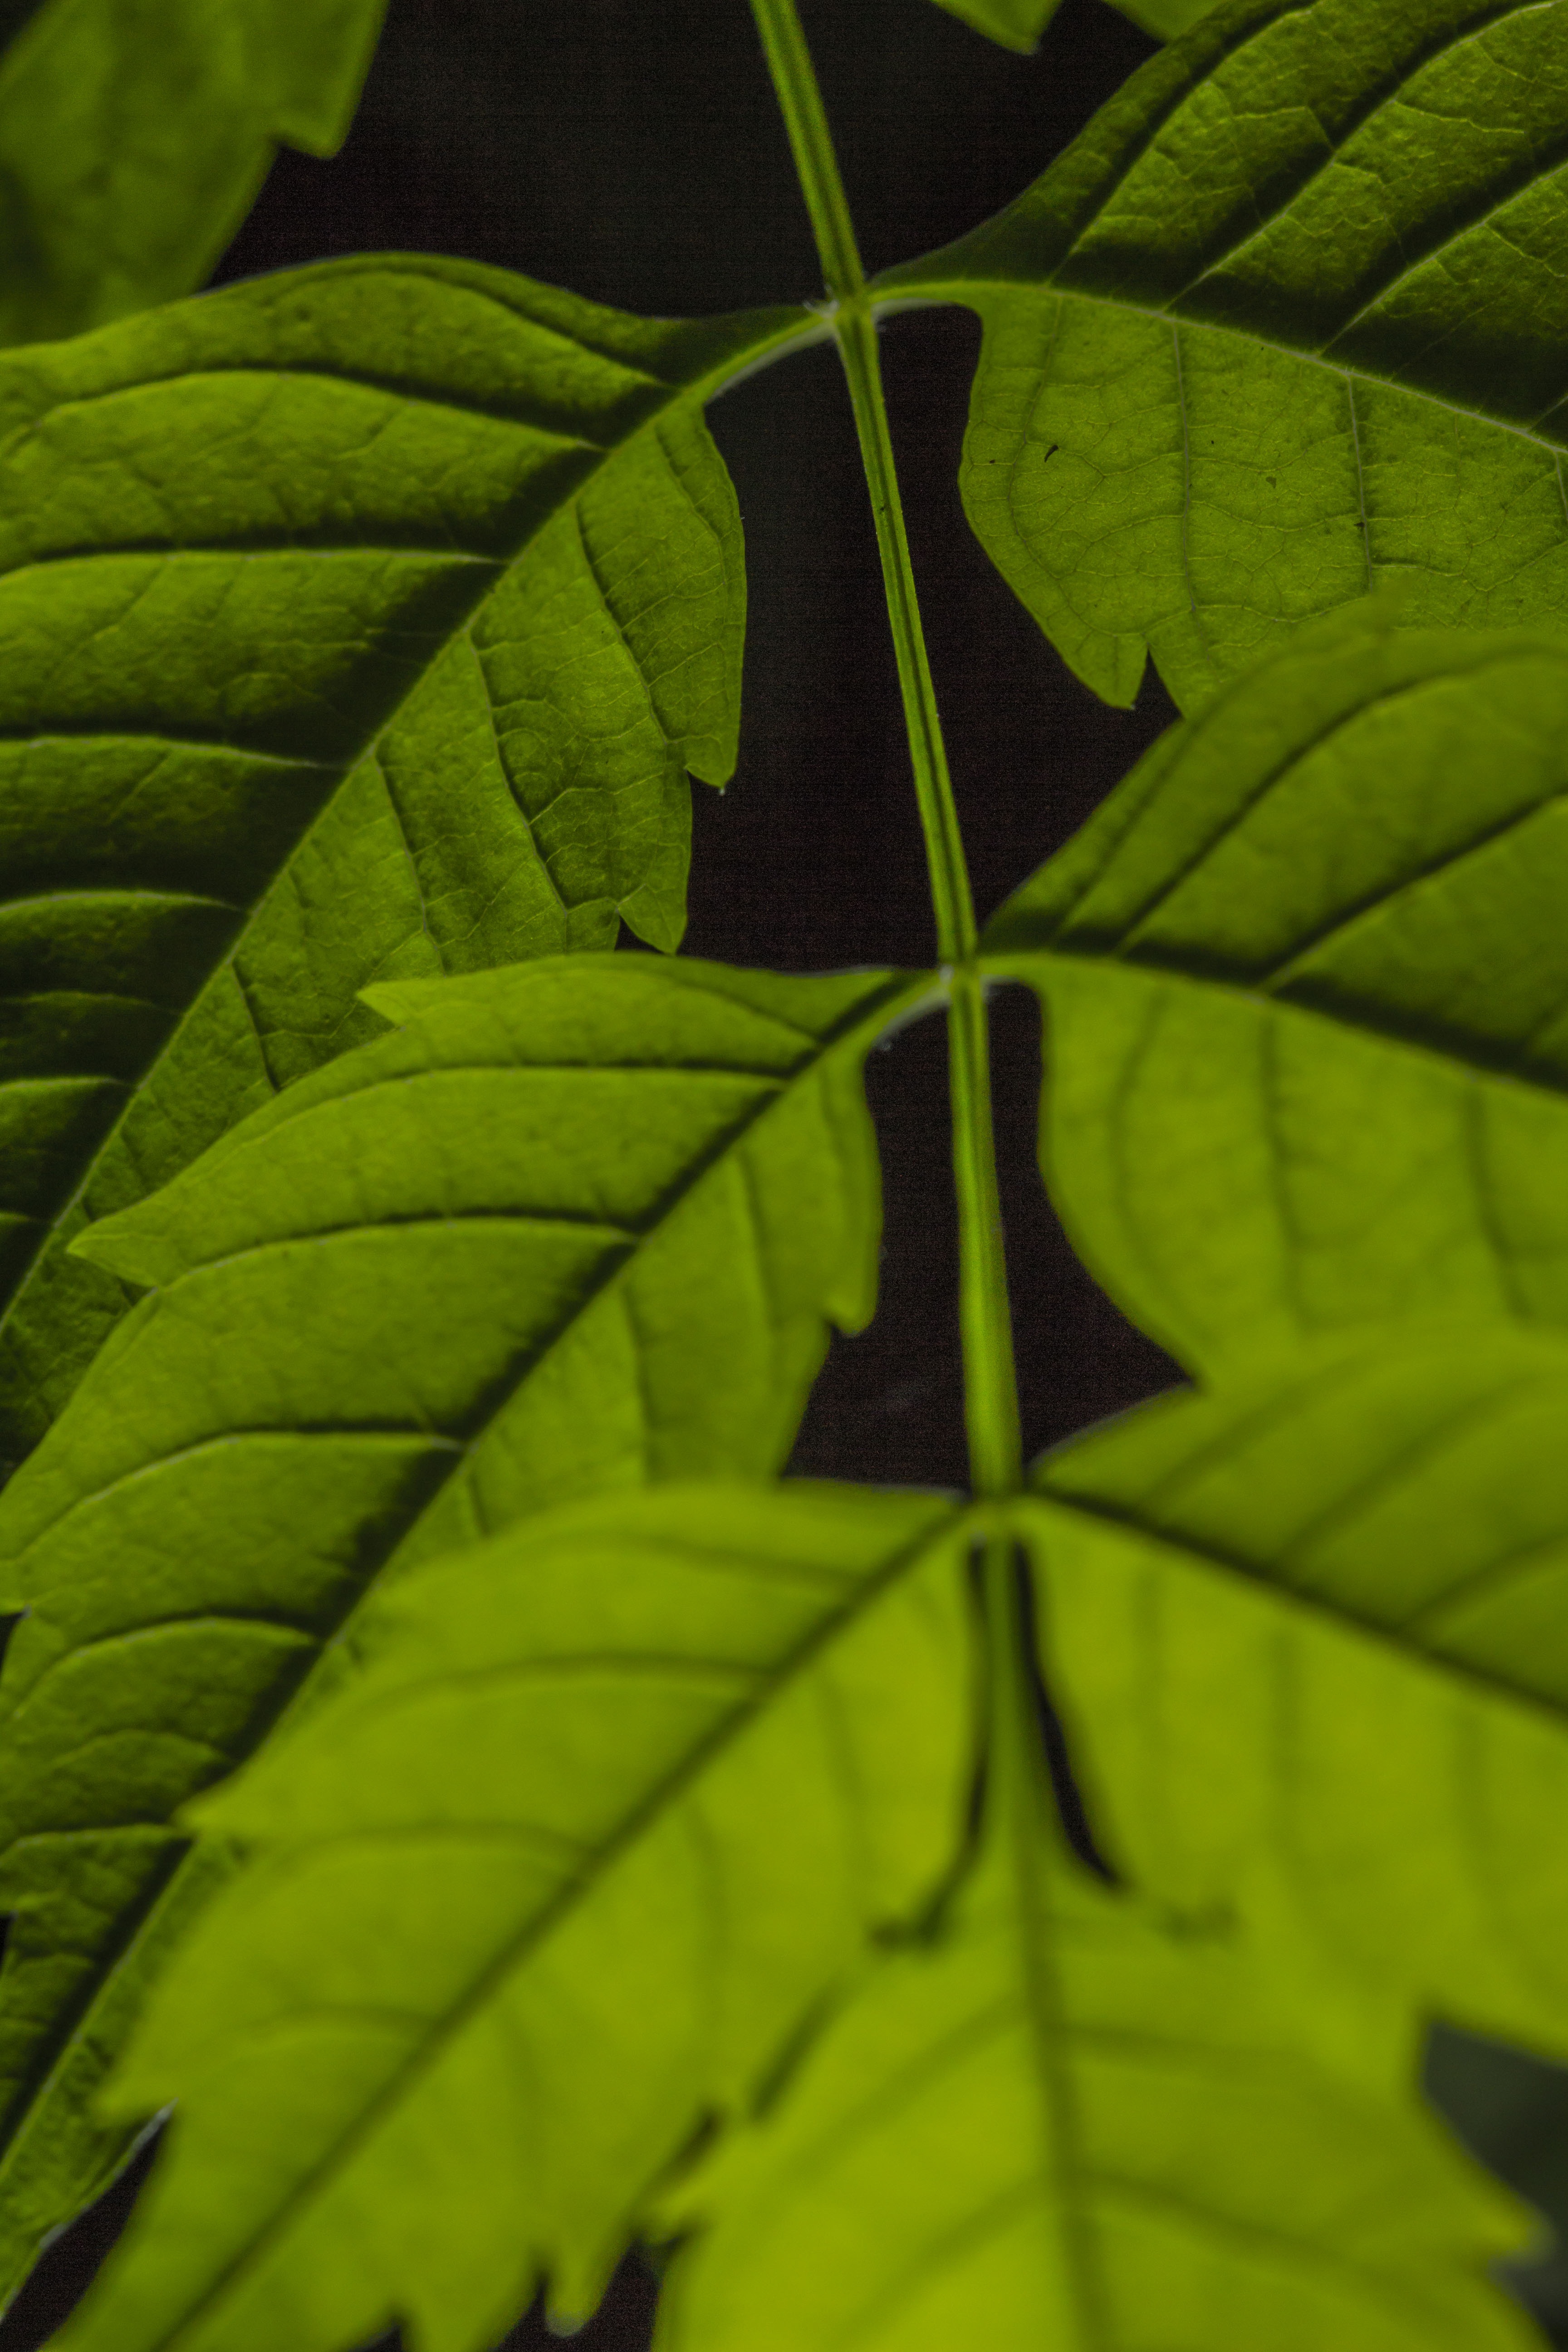
tree, nature, branch, plant, sunlight, texture, leaf, flower, green, color, macro, natural, fresh, botany, closeup, close, flora, life, deciduous, organic, macro photography, plant stem